Teuthis

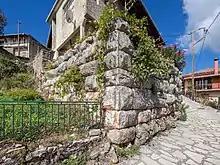
Ancient walls in Dimitsana, a locality usually identified as ancient Teuthis.

Teuthis was a city of ancient Arcadia. It is mentioned in Pausanias, who visited and described its temples, and who narrated the elaborate story of King Teuthis' dispute with Agamemnon and goddess Athena in Aulis, prior to the Greek fleet's departure for the Trojan War.